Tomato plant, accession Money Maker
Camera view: horizontal (90 deg, fisheye); turntable rotation: 120 degrees
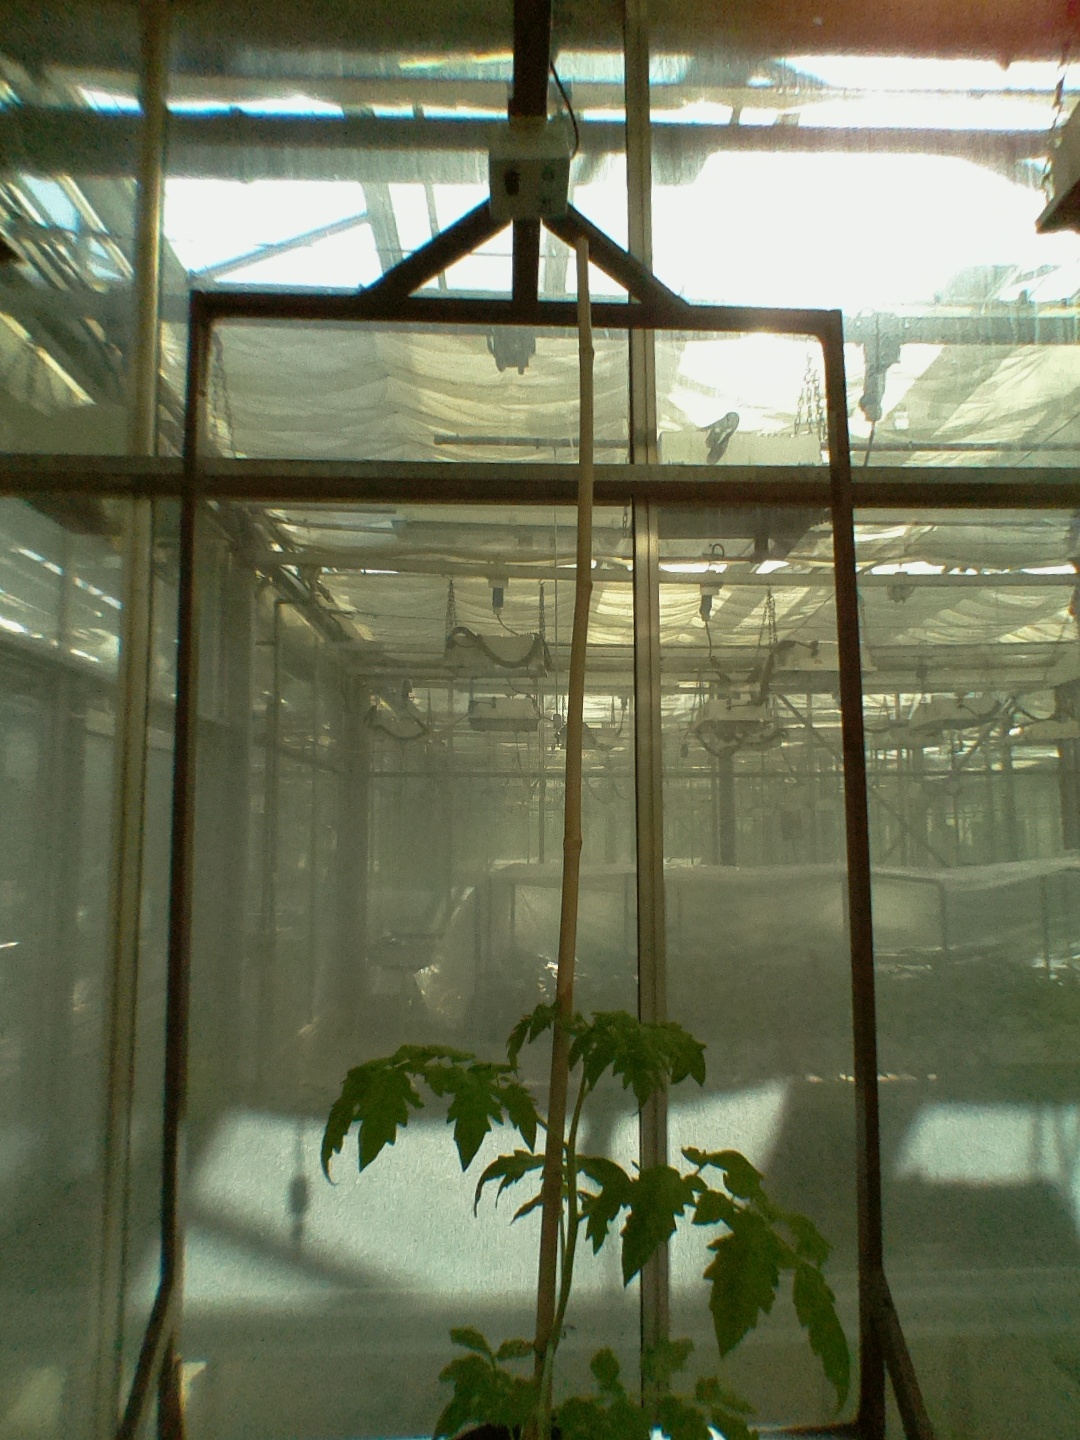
BBCH growth stage 14: 8 of true leaves visible